Lucretia Wilhelmina van Merken

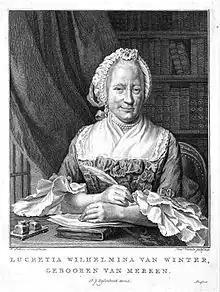

Lucretia Wilhelmina van Merken (21 August 1721 – 19 October 1789) was a Dutch poet and playwright. Born in Amsterdam, she began writing occasional poetry and in her early twenties had published her first tragedy. Influenced by the Enlightenment, her tragedies were classicist in style and proved to be popular, being performed all over the country. She wrote an ode in French for George Washington, and sent it to him, and for the revised Dutch version of the Book of Psalms she provided seventeen of the psalms.